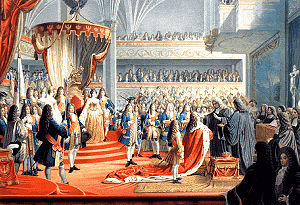
Gott mit uns
Kurfyrst Fredrik 3. af Brandenburg, hertug af Preussen krones til konge af Preussen som Frederik 1. i Königsberg, 1701
Gott mit uns var det preussiske kongehus' valgsprog fra 1701, og fra 1871 også de tyske kejseres valgsprog. Det var en del af det preussiske og tyske militære øvrighedstegn. Også efter monarkiets fald i 1918 blev valgsproget benyttet af den tyske hær. Det tyske politi brugte valgsproget frem til 1970-tallet.